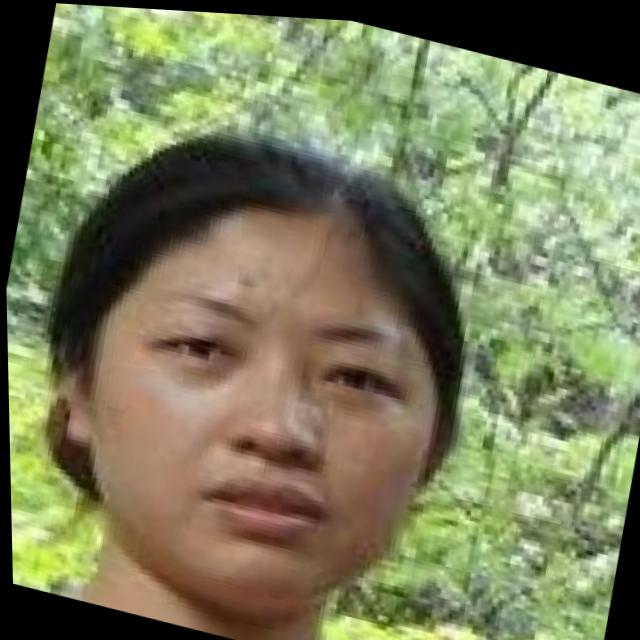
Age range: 21-44